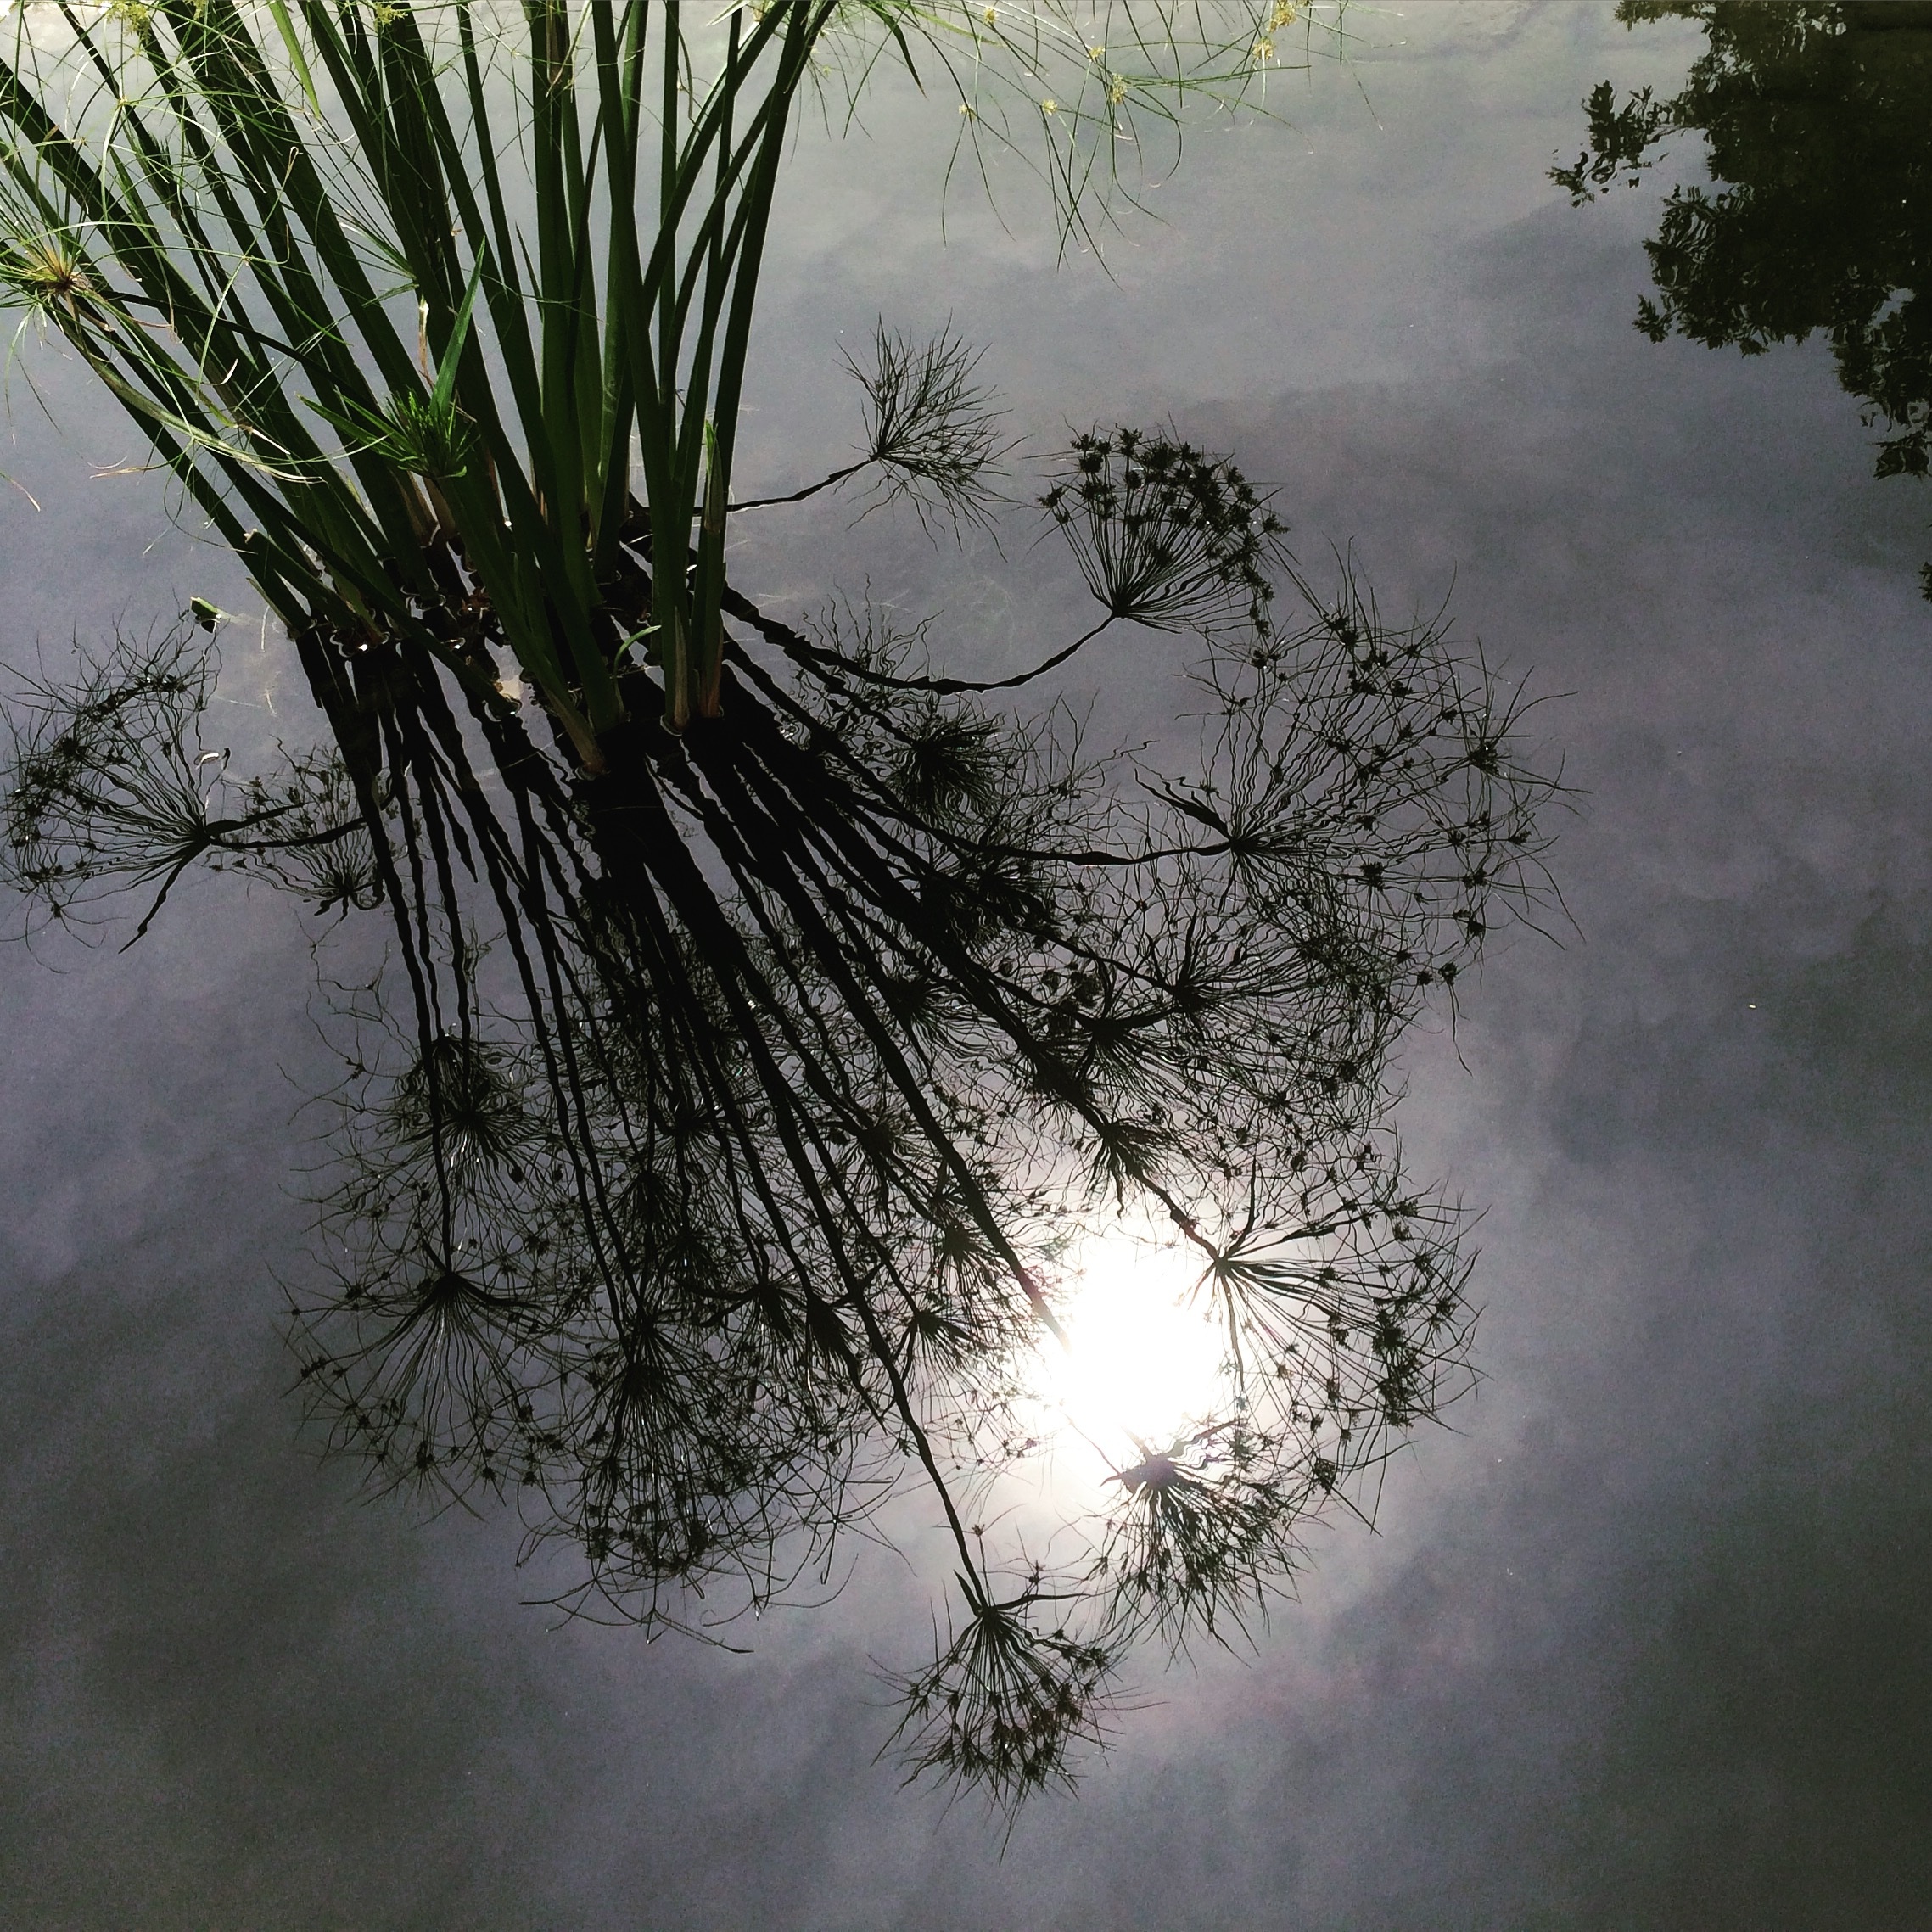
tree, nature, grass, branch, snow, winter, plant, sunlight, leaf, reflection, weather, atmospheric phenomenon, woody plant